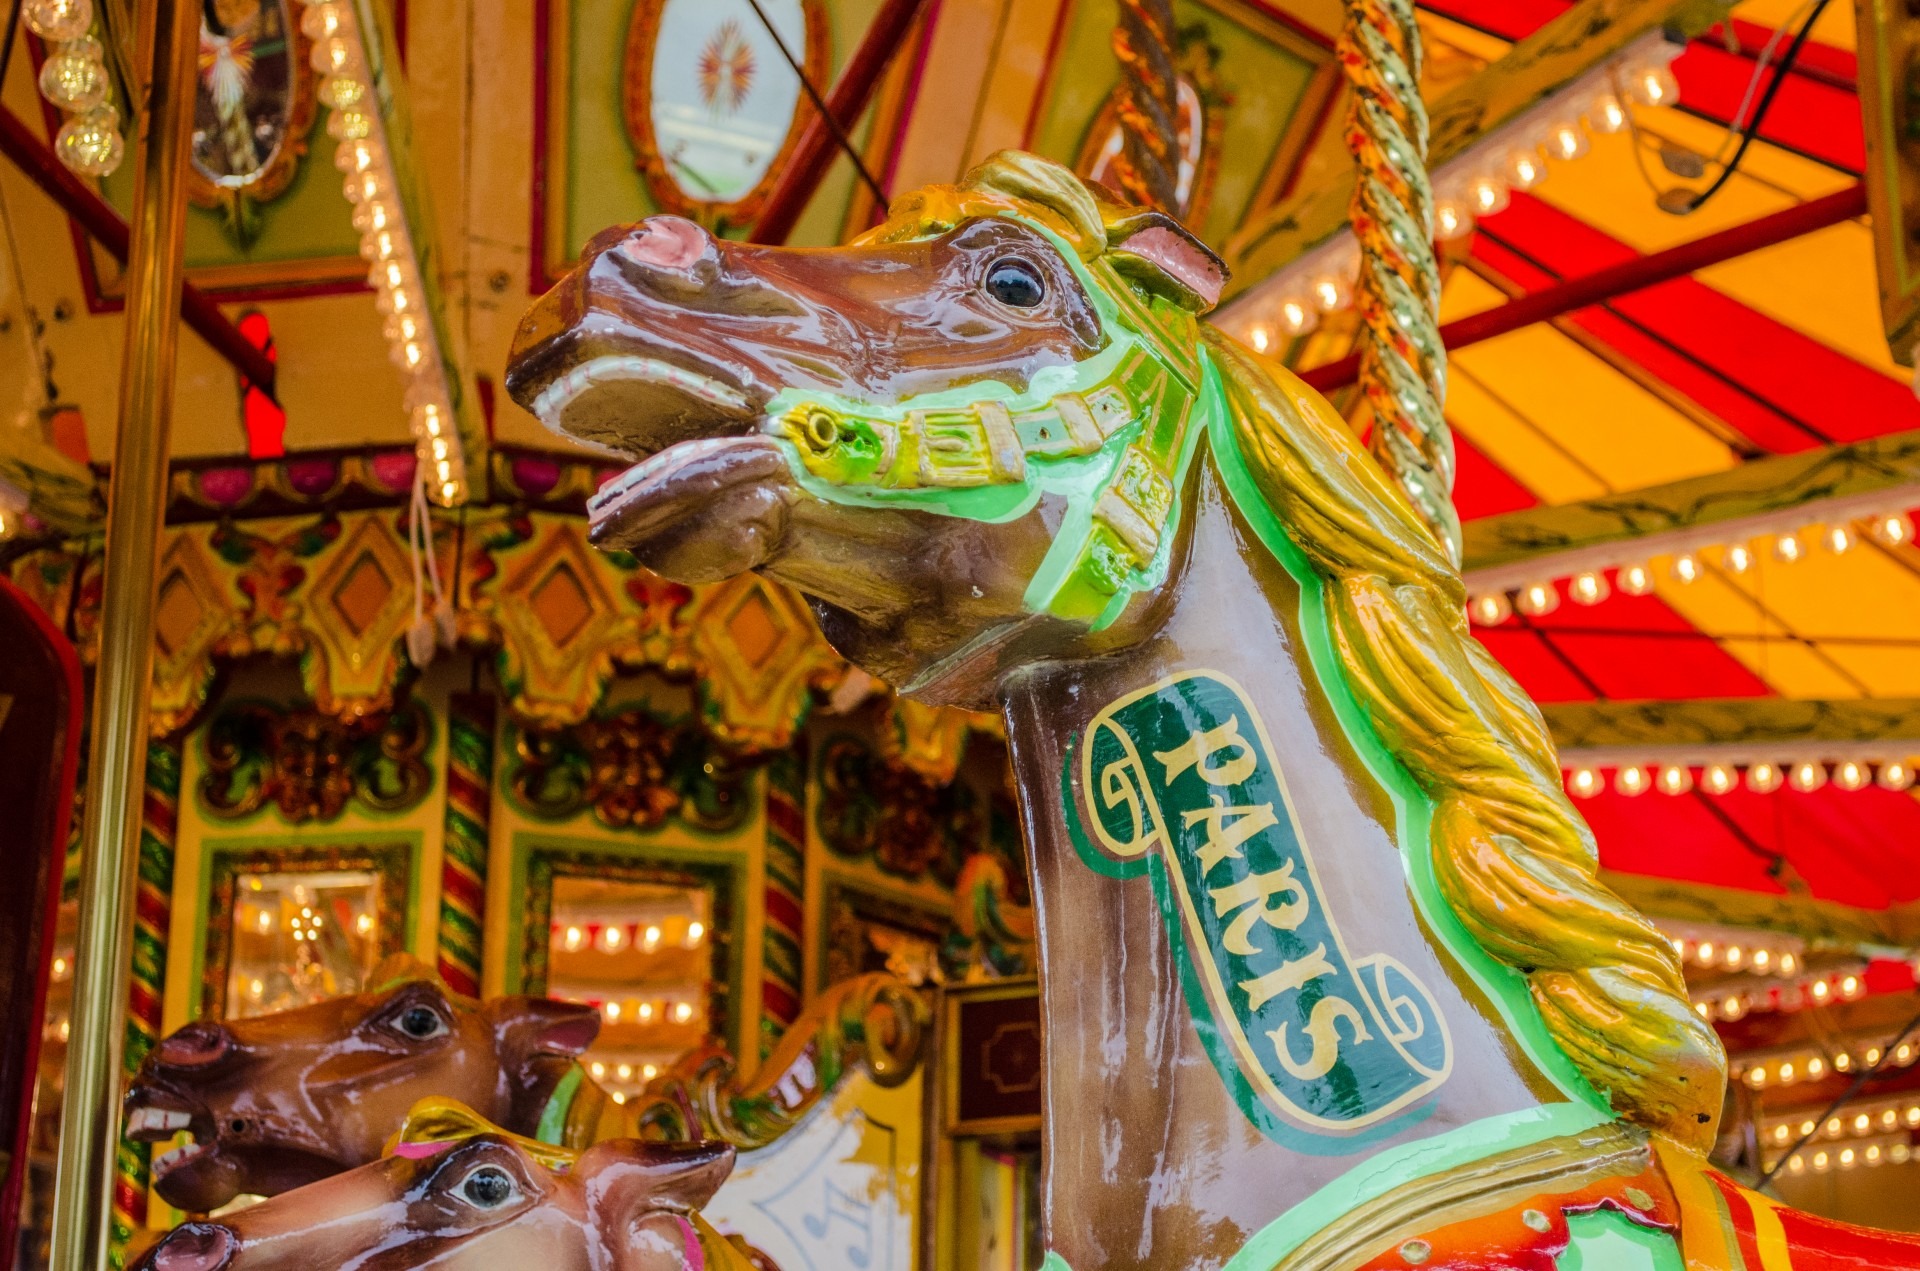
antique, play, old, recreation, carnival, amusement park, horse, park, holiday, child, carousel, attraction, roundabout, england, kids, fun, happiness, nostalgic, circus, fair, amusement ride, outdoor recreation, nonbuilding structure